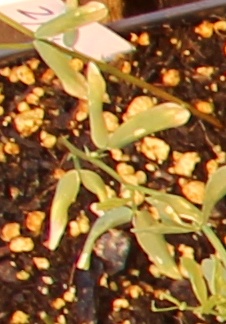
Label: Lentil